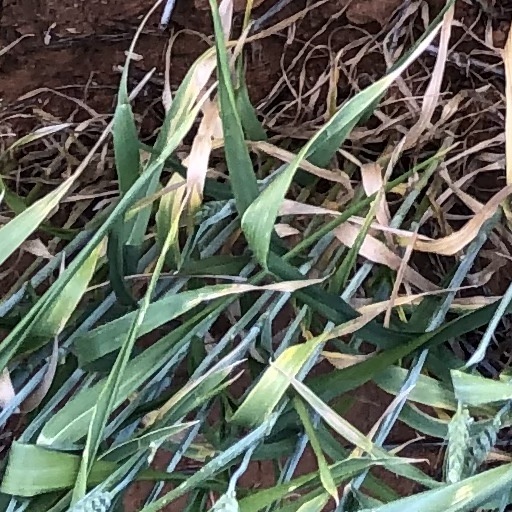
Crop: wheat